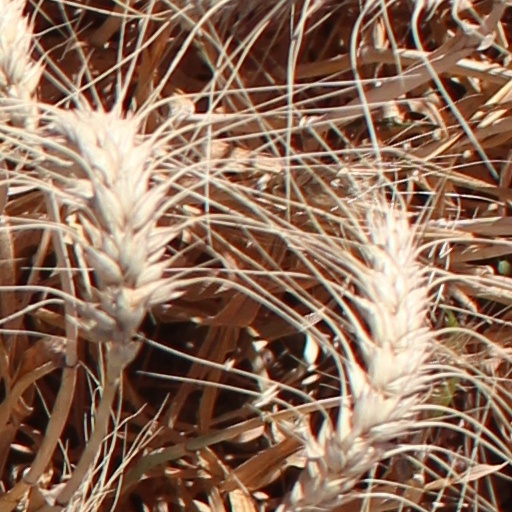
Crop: wheat